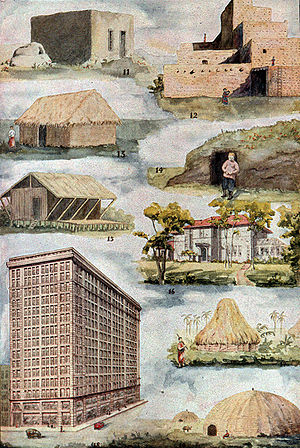
Bolig
Forskellige typer bolig.
Bolig er en bygning, hvor mennesker og dyr kan bo. Bolig indbefatter alle bygninger der kan bruges til beboelse, fra grotter til slotte. Det skal dog være et fast sted, et telt er for eksempel ikke en bolig. En bolig kan i dansk sammenhæng være en ejerbolig, en andelsbolig og en lejebolig, men det kan andre steder i verden for mange mennesker også være uformelle ejerformer, hvor strukturelle rammer savnes.